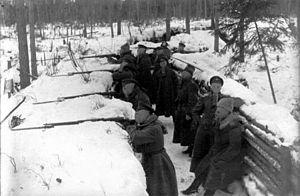
Les tirailleurs lettons sont huit régiments de soldats recrutés en Lettonie ayant combattu pendant la Première Guerre mondiale dans les forces de l'Empire russe. Ils avaient un statut à part dans l'Armée impériale russe.